Alfred Morris (American football)

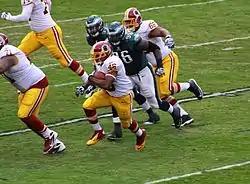
Morris rushing during a game against the Philadelphia Eagles on November 17, 2013.

Prior to the 2013 season, Morris was named to the NFL Network's NFL Top 100 Players of 2013 by his fellow players at #64 On September 9, 2013, Morris ran for 45 yards on 12 carries and a touchdown in the season opener against the Philadelphia Eagles. On September 15, 2013, Morris ran for 107 yards on 13 carries against the Green Bay Packers. On September 22, 2013, Morris ran for 73 yards on 15 carries and a touchdown against the Detroit Lions. On September 29, 2013, Morris ran for 71 yards on 16 carries against the Oakland Raiders. It was reported that Morris suffered a rib contusion. On October 13, 2013, Morris ran for 81 yards on 16 carries and a touchdown against the Dallas Cowboys. On October 20, 2013, Morris ran for 95 yards on 19 carries against the Chicago Bears. On October 27, 2013, Morris ran for 93 yards on 17 carries and a touchdown against the Denver Broncos. On November 3, 2013, Morris ran for 121 yards on 25 carries and a touchdown against the San Diego Chargers. On November 7, 2013, Morris ran for a season-high 139 yards on 26 carries against the Minnesota Vikings. On November 17, 2013, Morris ran for 93 yards on 22 carries against the Philadelphia Eagles. On December 1, 2013, Morris scored his sixth touchdown of the season against the New York Giants. On December 15, 2013, Morris ran for 98 yards on 18 carries against the Atlanta Falcons. On December 22, 2013, Morris ran for 88 yards on 24 carries against the Dallas Cowboys.